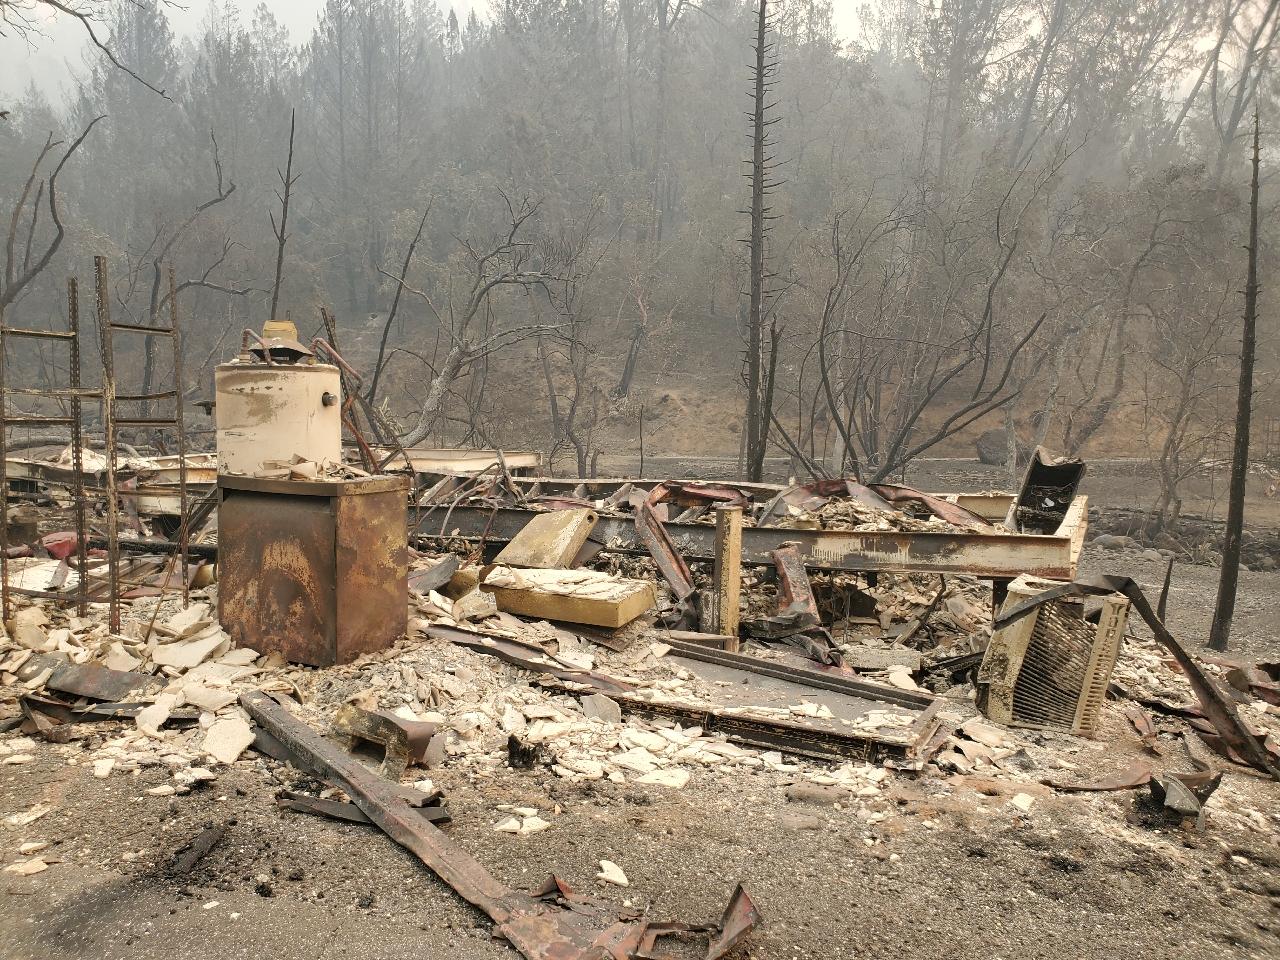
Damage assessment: destroyed